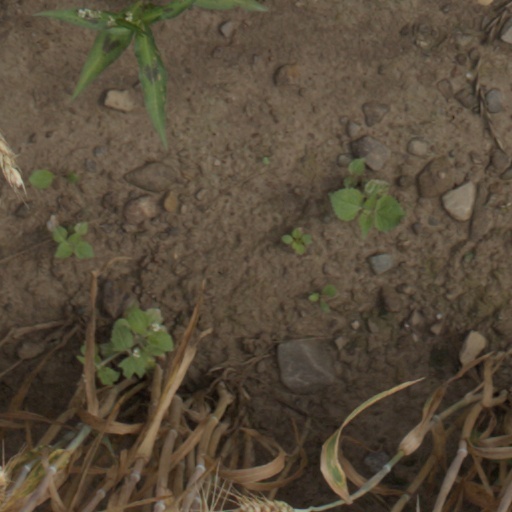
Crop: wheat